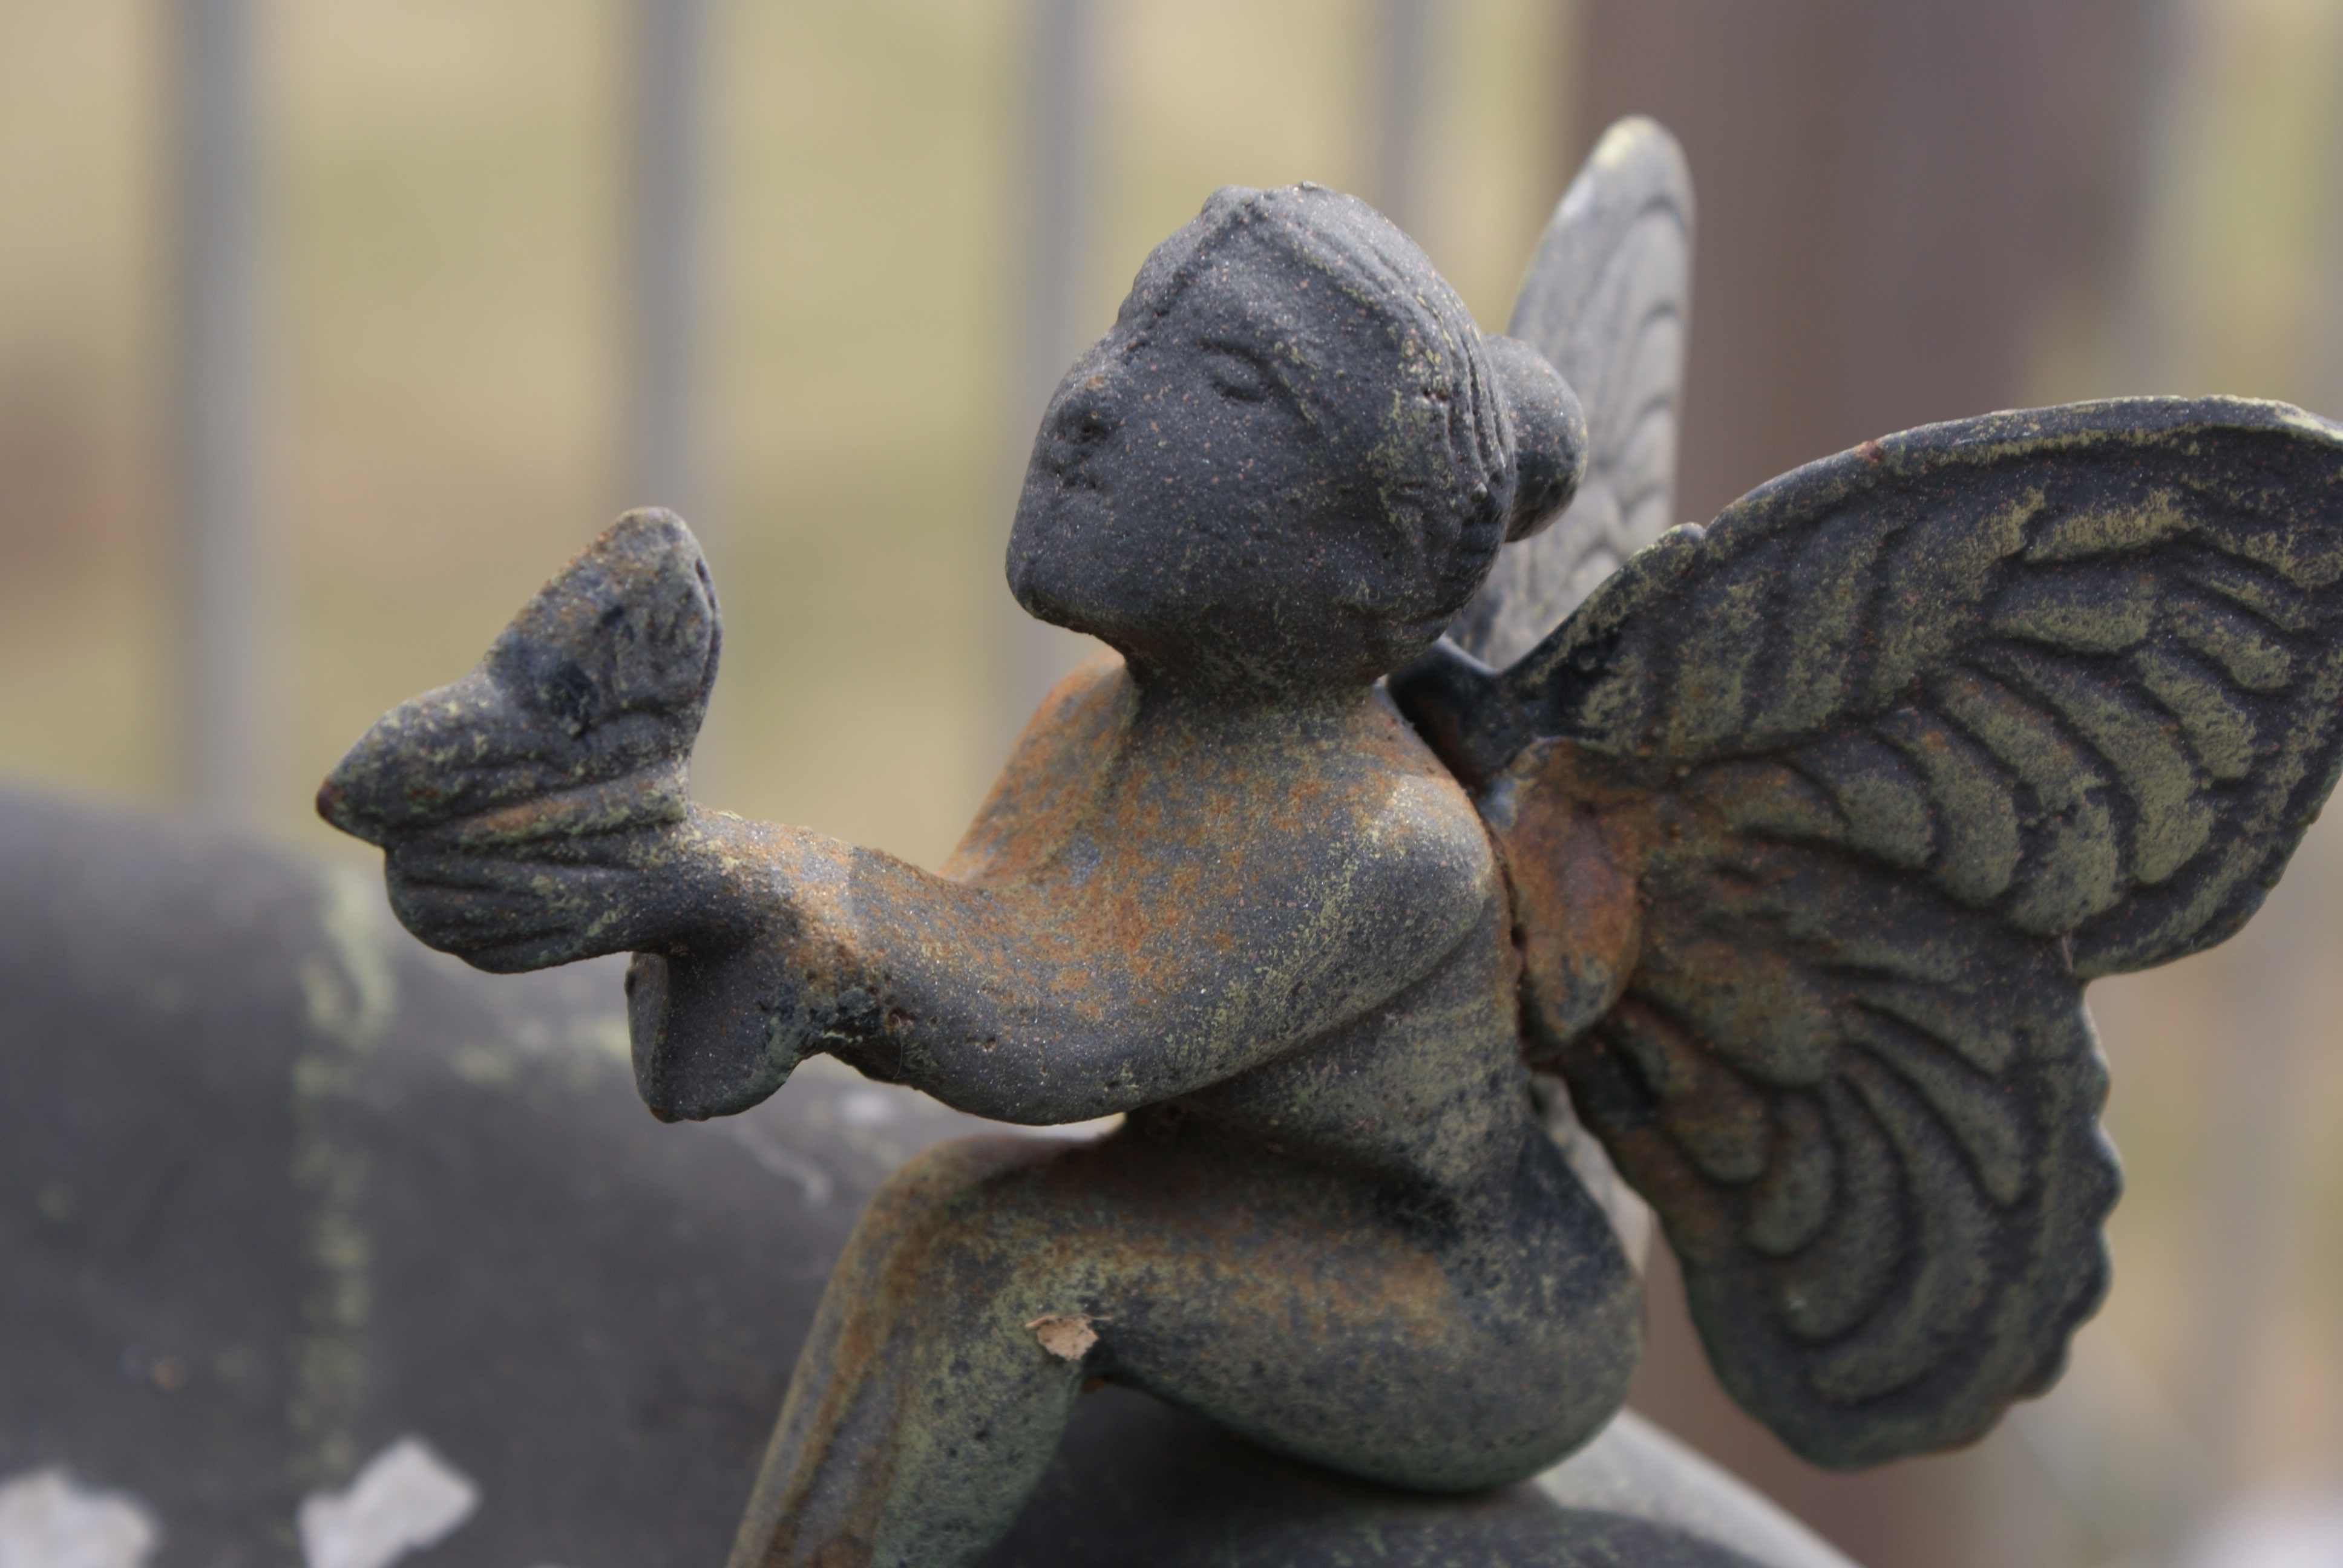
monument, statue, garden, material, water fountain, gargoyle, sculpture, art, wings, fountain, fantasy, carving, fairy